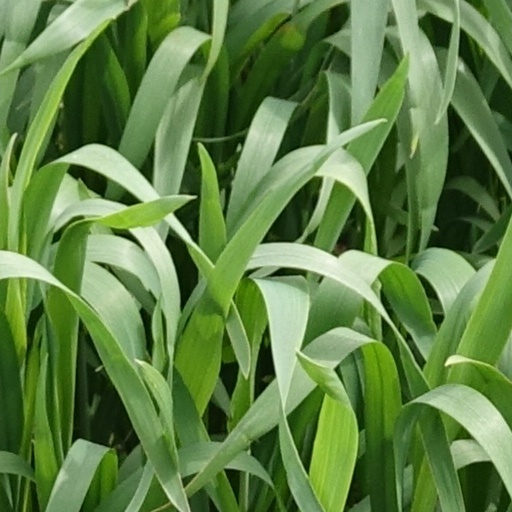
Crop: wheat